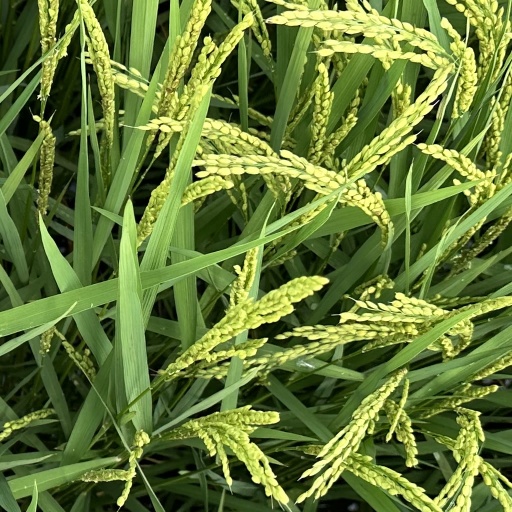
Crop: rice